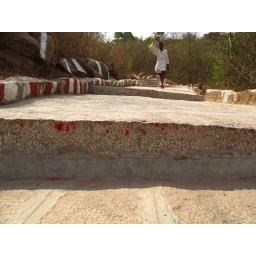
each stone step was dabbed with red and yellow tikka powder by devoted Hindus as a sign of reverence